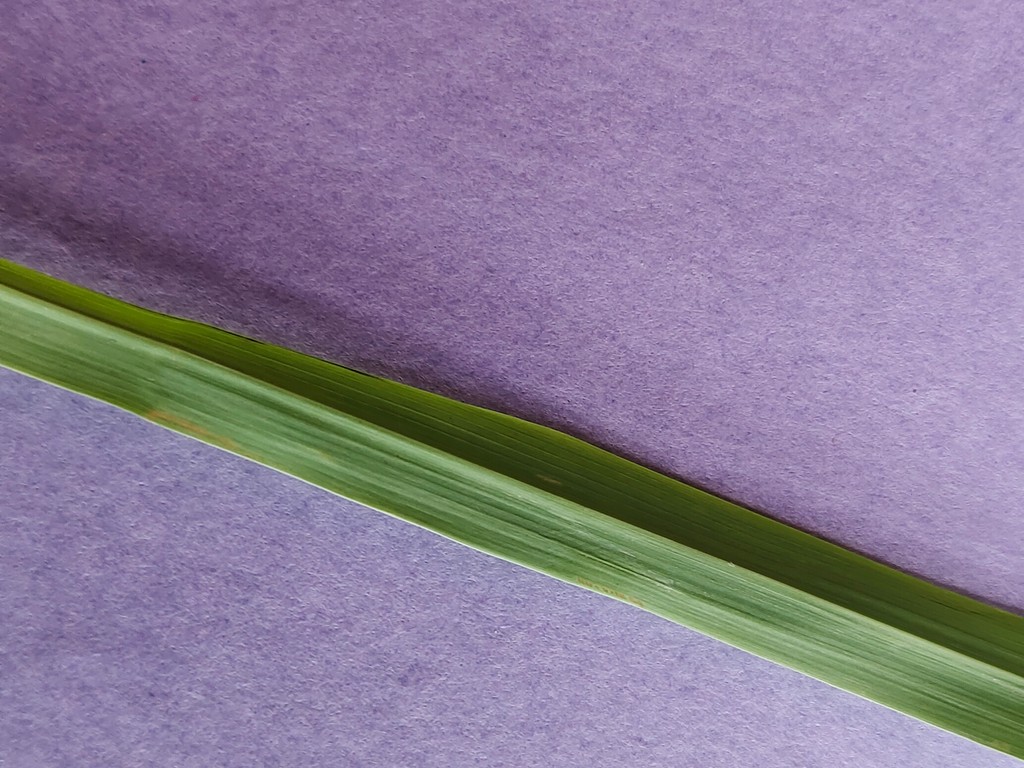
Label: Healthy